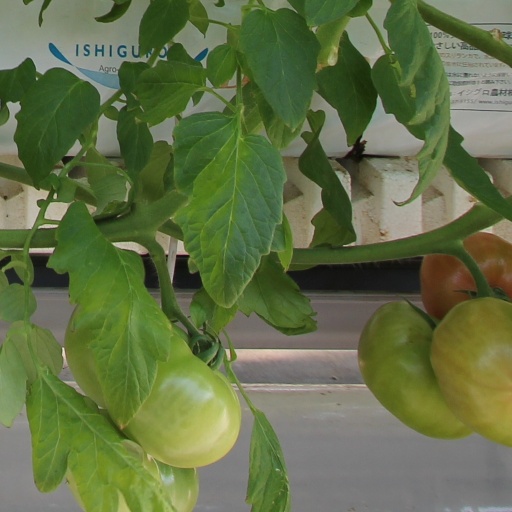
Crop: tomato